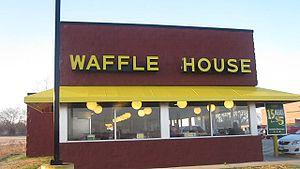
Waffle House est une chaîne de restaurant américaine spécialisée dans le service de gaufres. Elle compte 1650 points de ventes sur le continent américain, dans 25 états différents, la majorité d'entre eux étant localisés dans le sud-est des États-Unis.